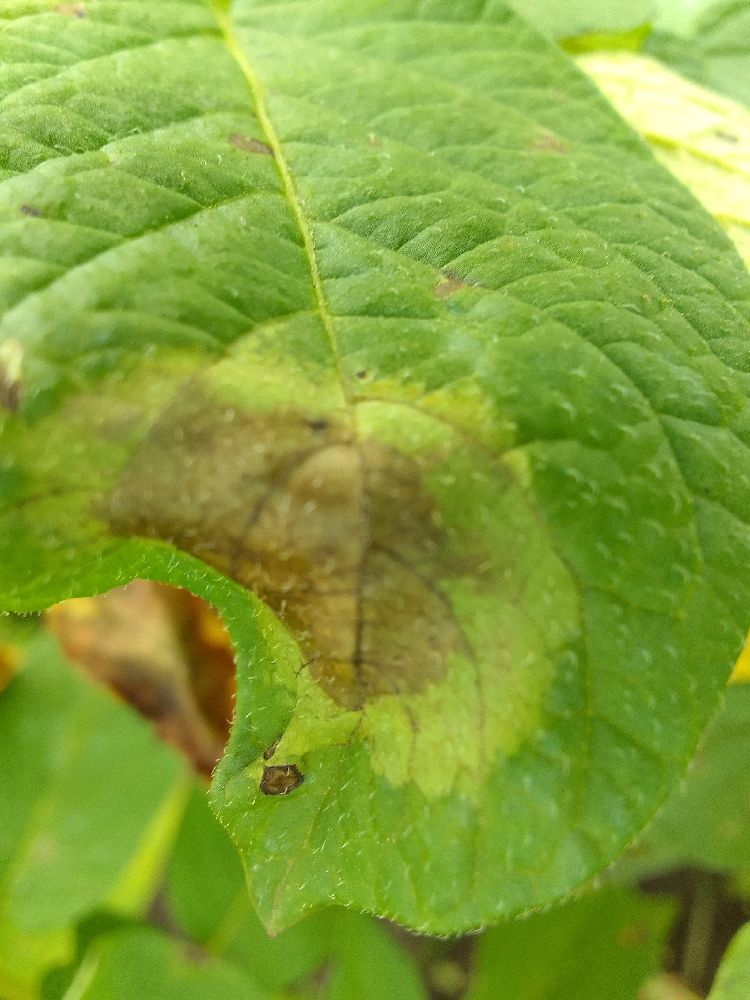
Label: Late blight